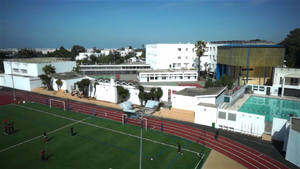
Vue de haut d'une partie du complexe sportif du lycée Descartes en ex-internat
Le lycée Descartes est un établissement d'enseignement secondaire et supérieur géré par l'Agence pour l'enseignement français à l'étranger, situé à Rabat et rattaché à l'académie de Bordeaux. Il a pour « ancêtre » le premier établissement secondaire français au Maroc : le lycée Gouraud, édifié en 1919, pendant la période du Protectorat, et devenu le lycée marocain Hassan II.